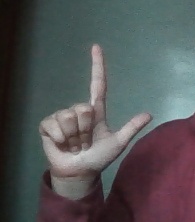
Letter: laam